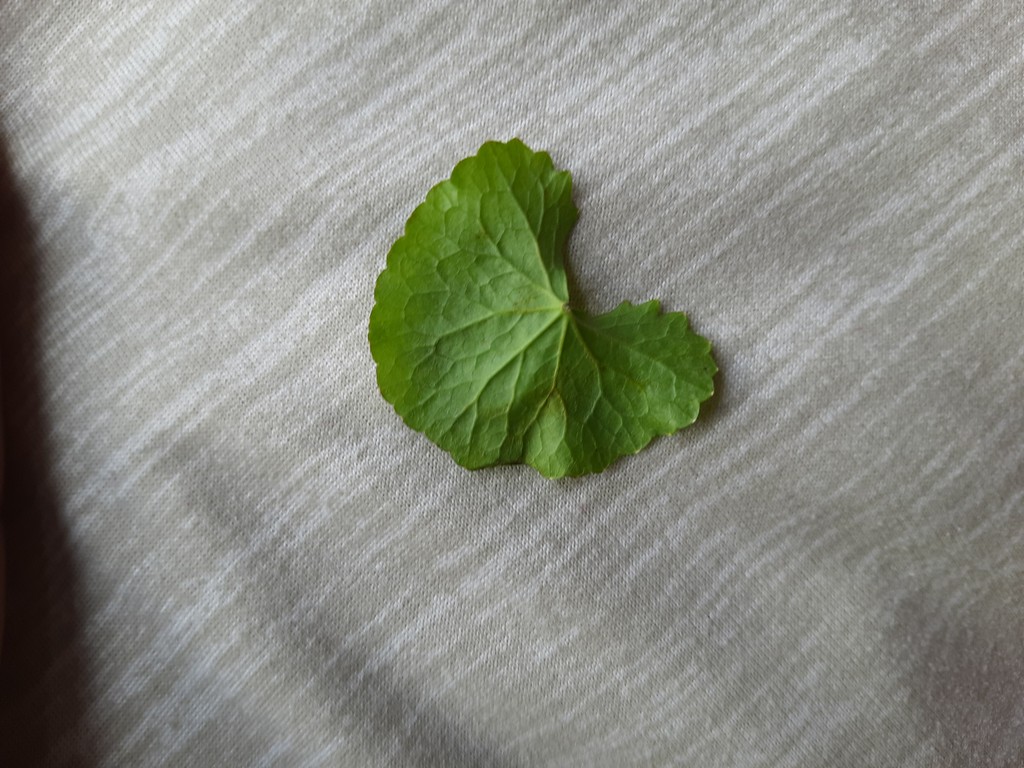
Label: Healthy